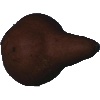
Label: Pear Kaiser 1